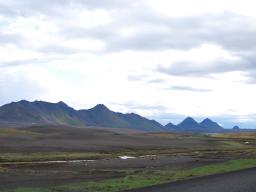
Label: Background_without_leaves